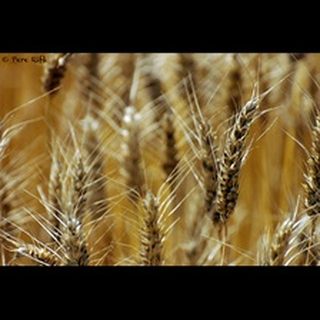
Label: wheat_blast